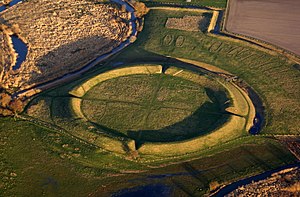
Trelleborg (Slagelse) / Formål
Luftfoto af Trelleborg ved Slagelse.
Trelleborg er en vikingeborg, der ligger på Sjælland i nærheden af Hejninge i Slagelse Kommune, og den er dendrokronologisk dateret til år 980. Trelleborg er forsynet med en forborg, hvor der er fundet 135 gravpladser. Ingen af de øvrige borge fra vikingetiden har spor efter en forborg.